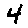
Label: 4